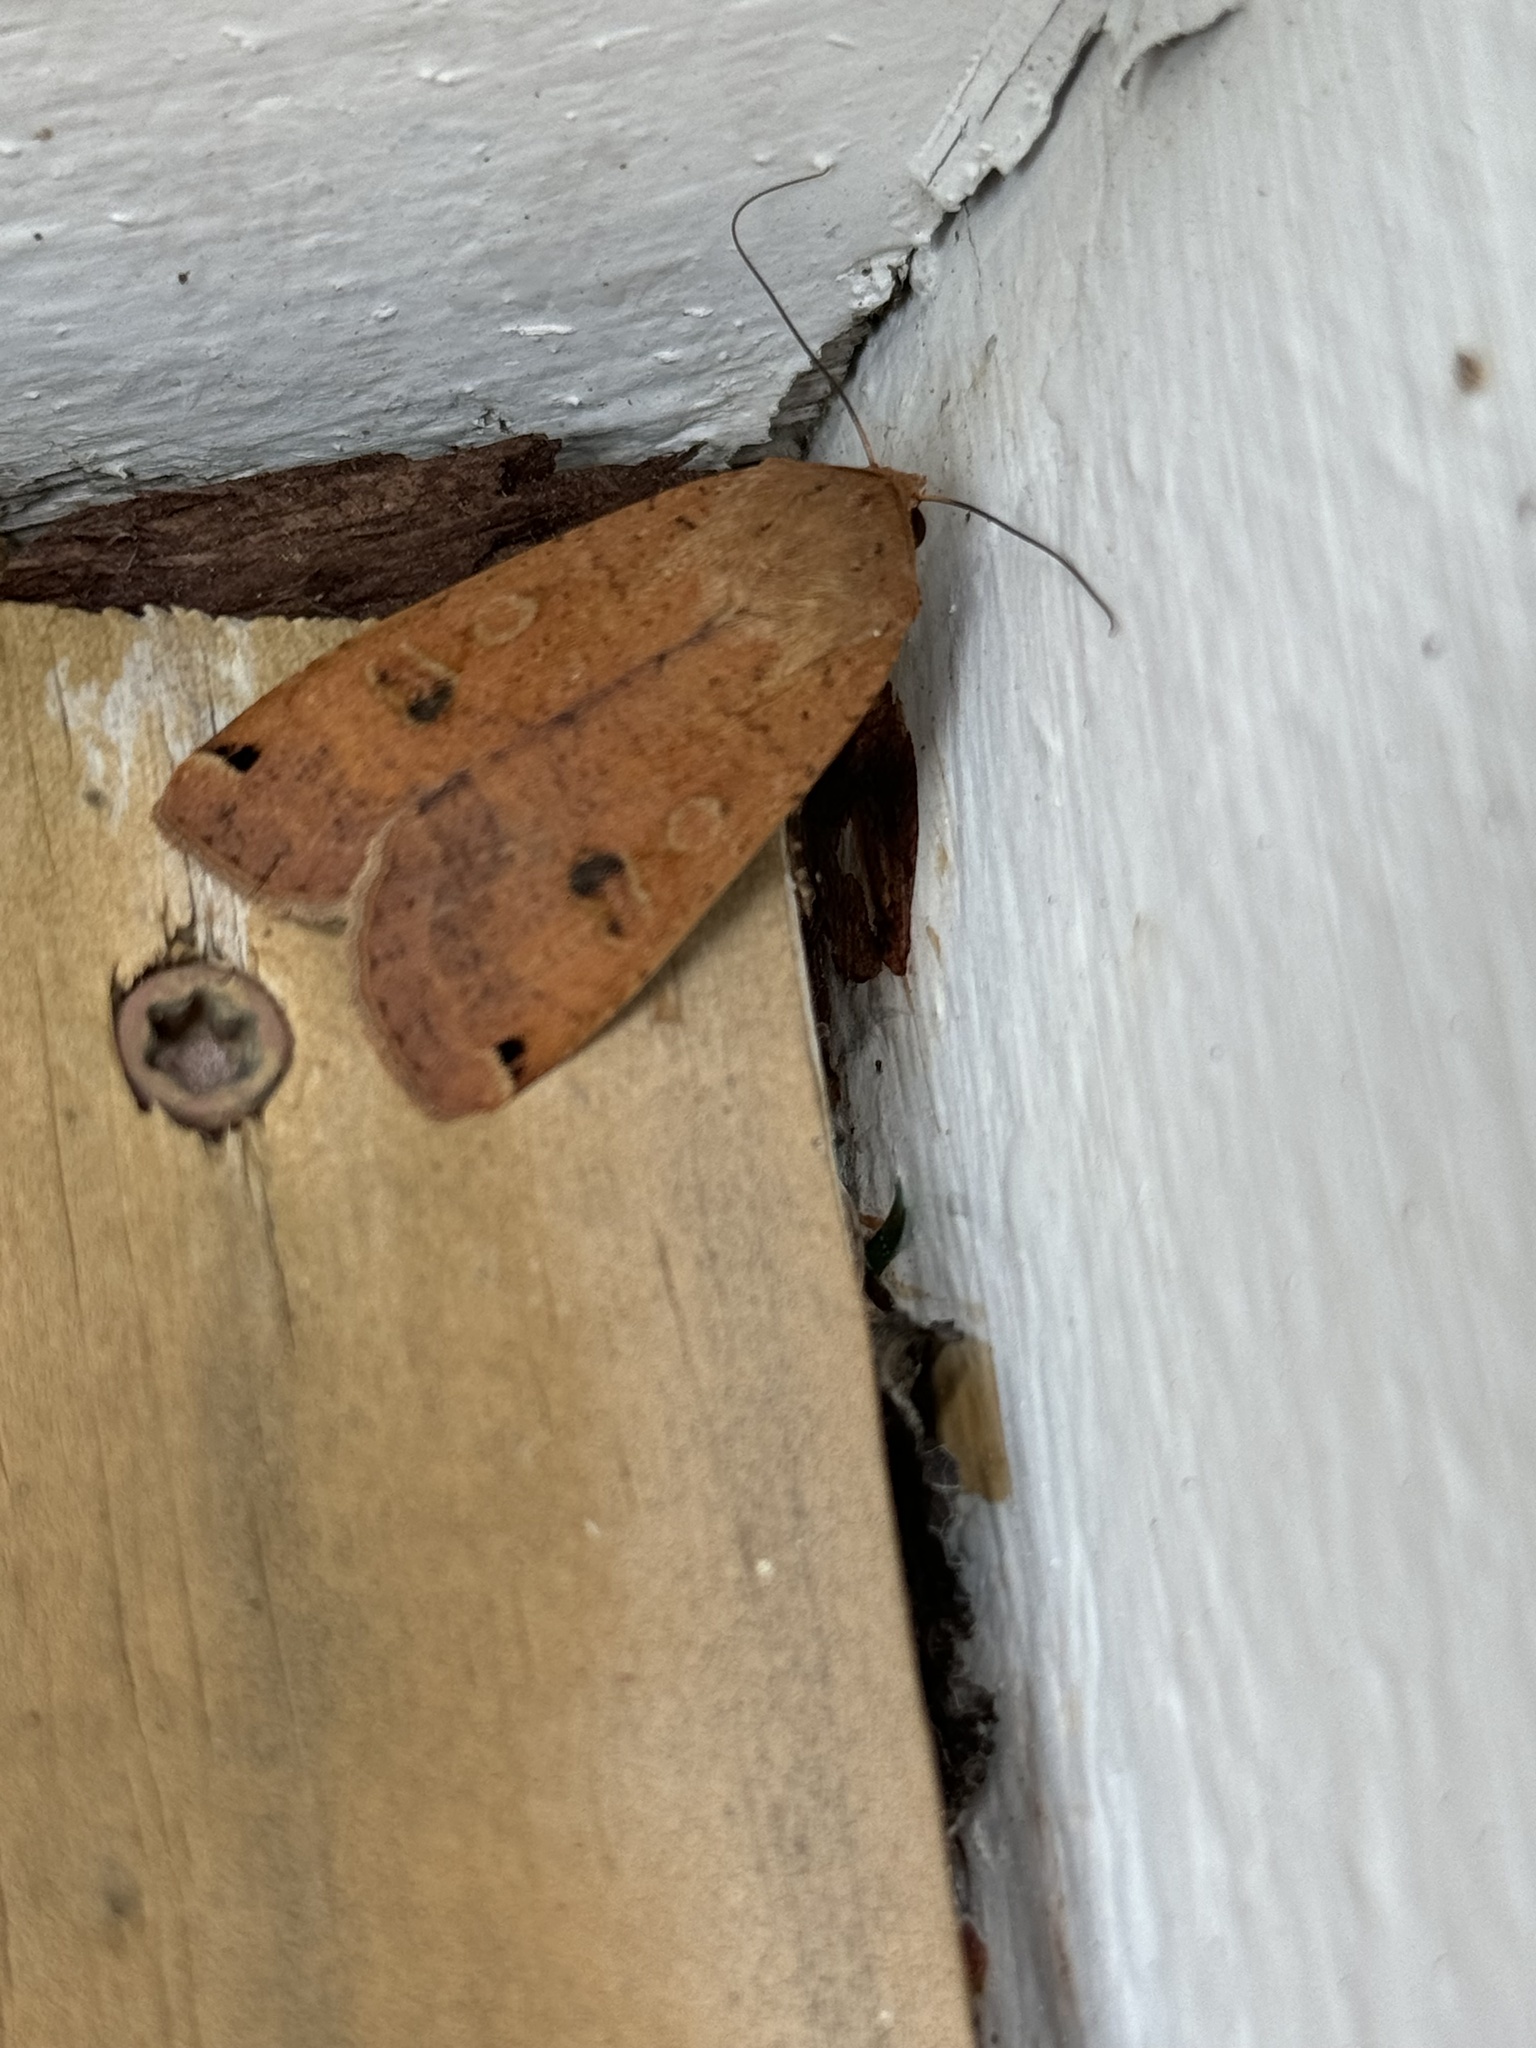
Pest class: cutworms